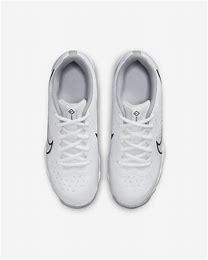
Brand: Nike
Model: Alpha Huarache 4 Keystone